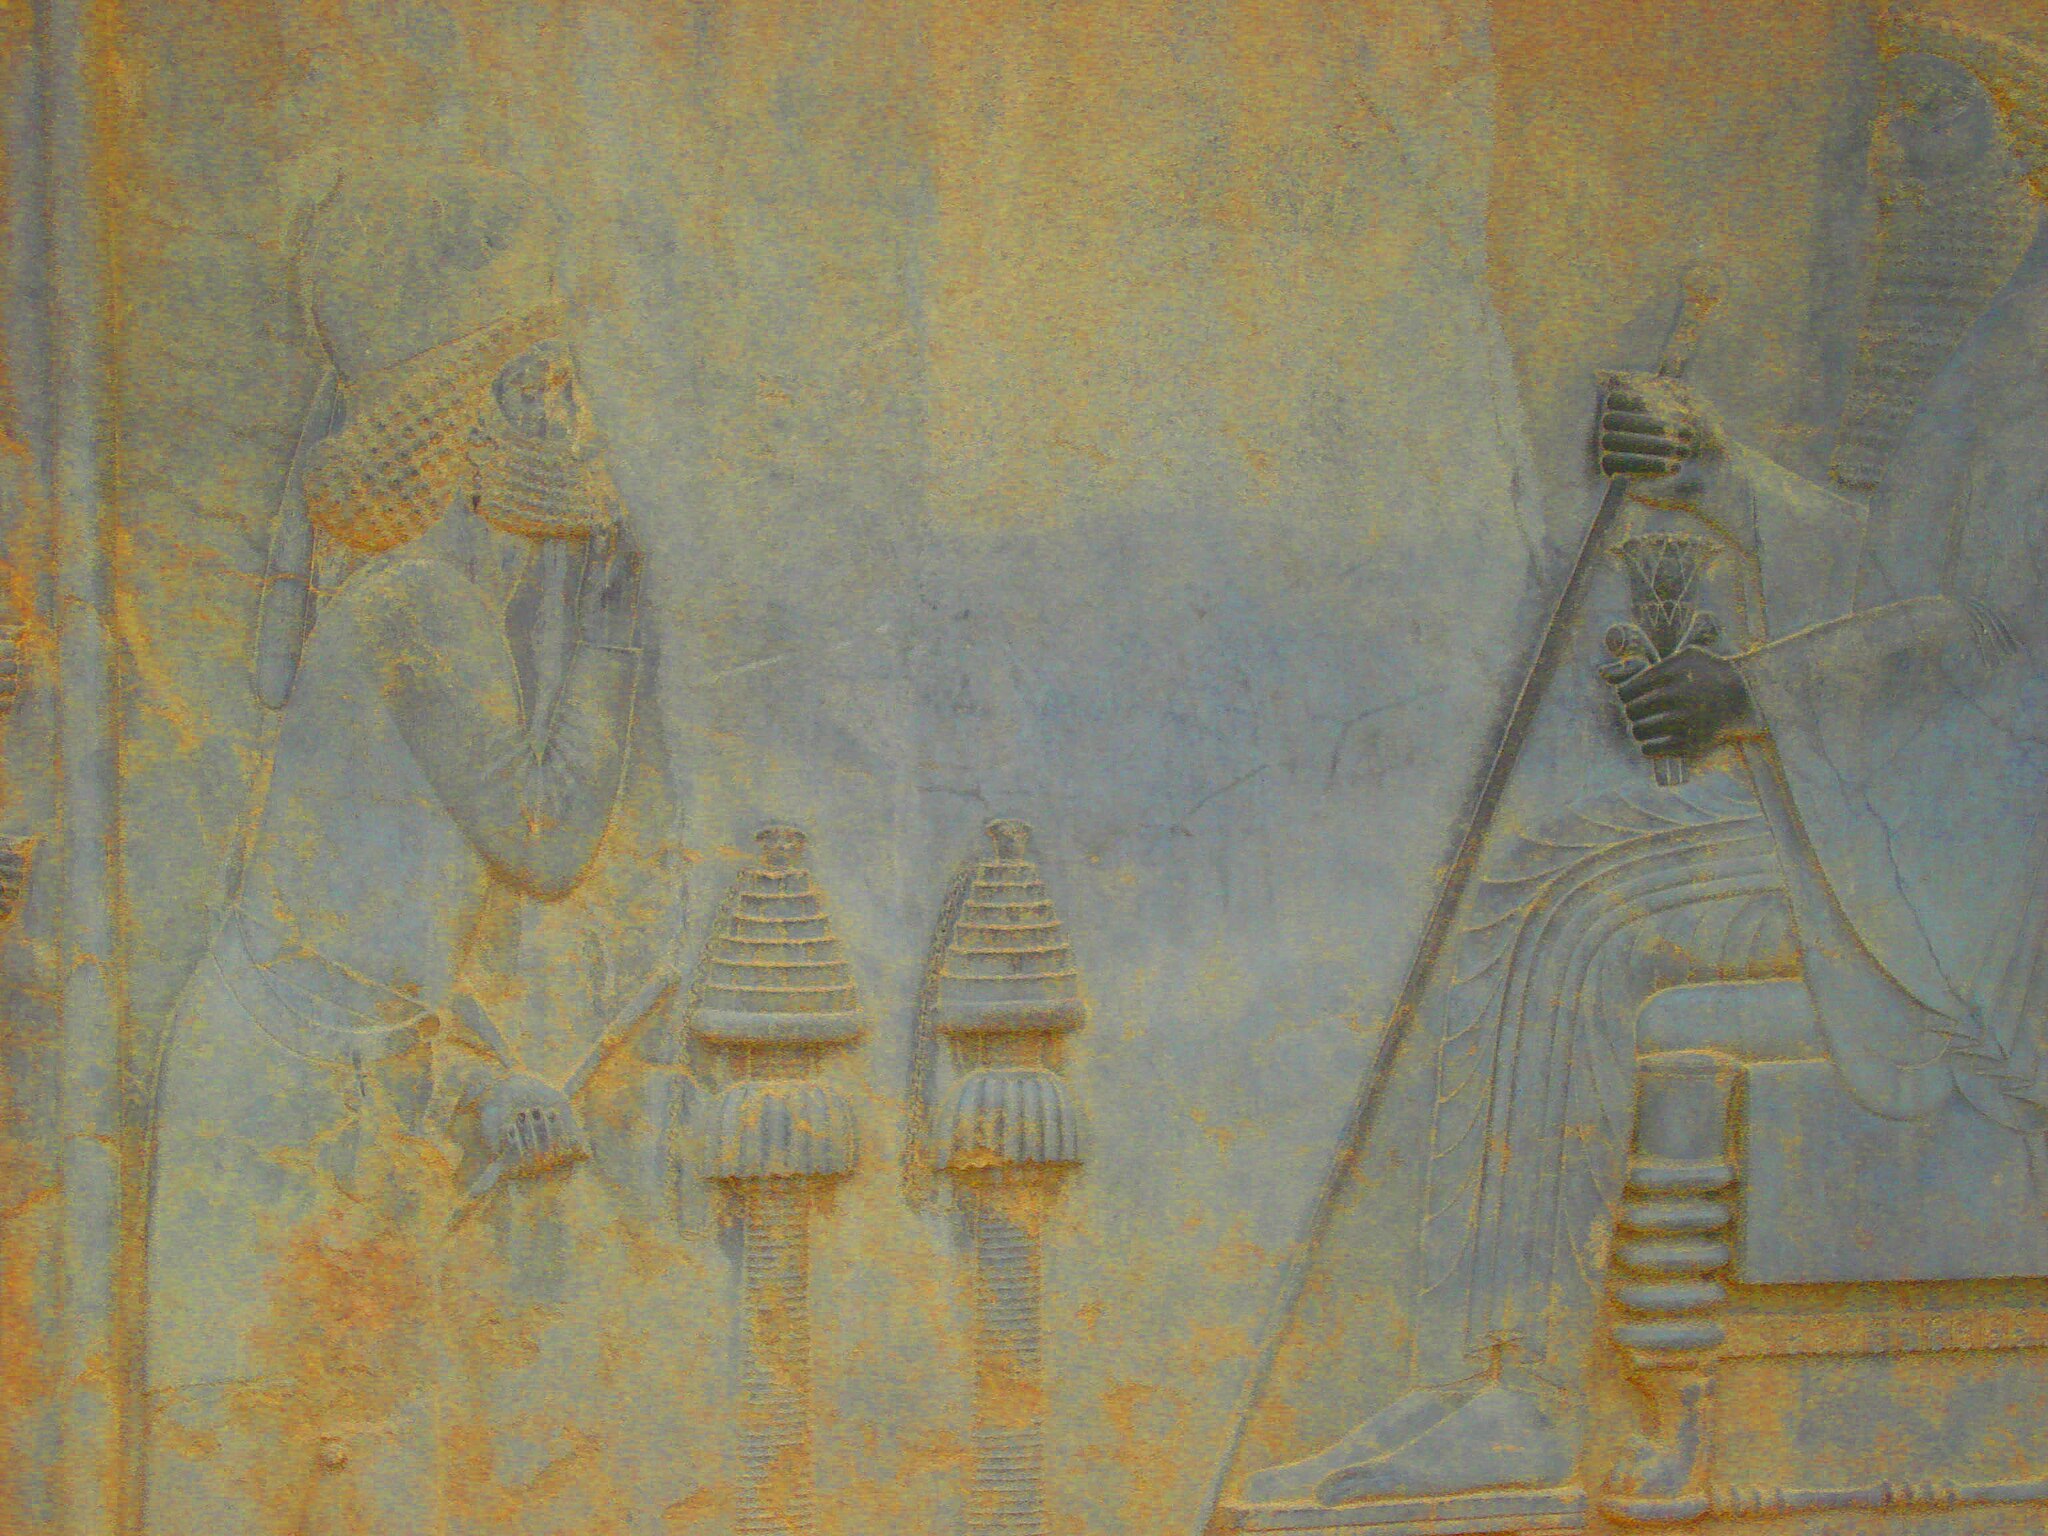
Title: داریوش بزرگ - panoramio
Description: داریوش بزرگ
Date: Taken on 15 April 2011
Categories: Panoramio files uploaded by Panoramio upload bot, Panoramio images reviewed by trusted users, Photos from Panoramio, Files with coordinates missing SDC location of creation, 2011 in Persepolis, Iran photographs taken on 2011-04-15, The Treasury Relief, Persepolis